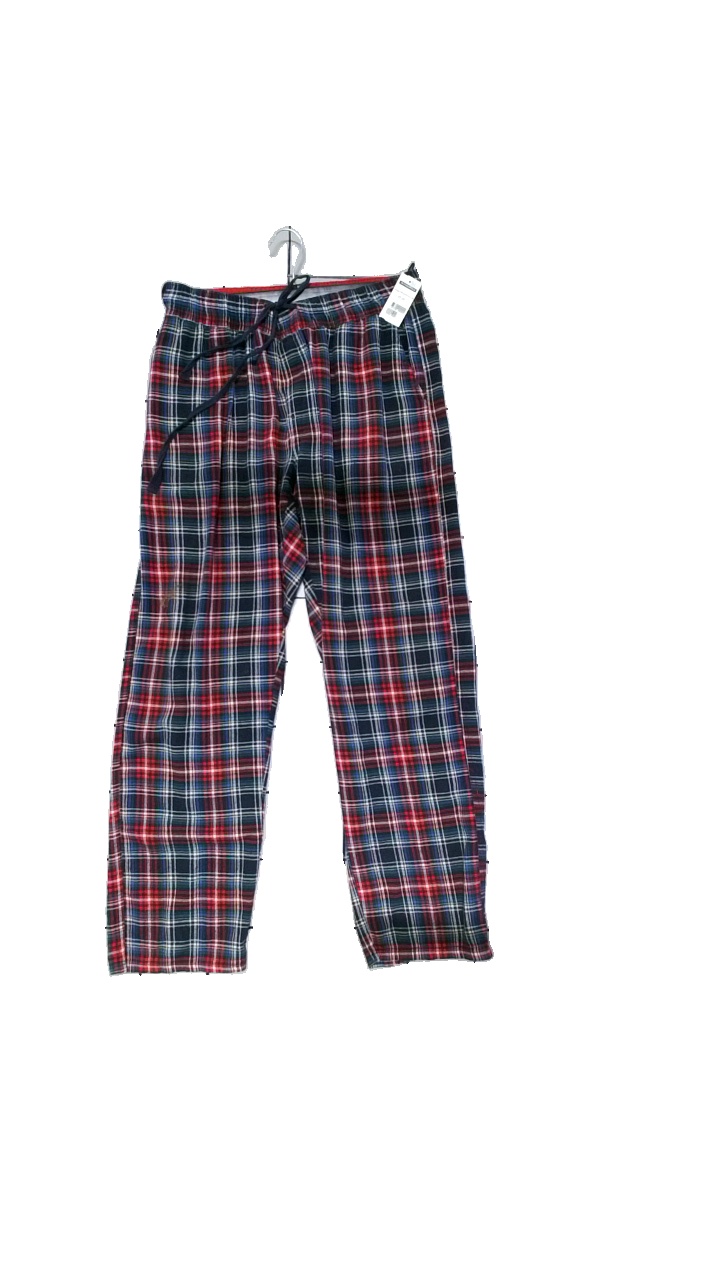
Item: Pajamas (Men)
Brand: Bodyzone
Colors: Multicolor, Black, Red, Green
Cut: Regular
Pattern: Geometric print
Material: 100% cotton
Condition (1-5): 4
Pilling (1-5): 3
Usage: Reuse
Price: <50